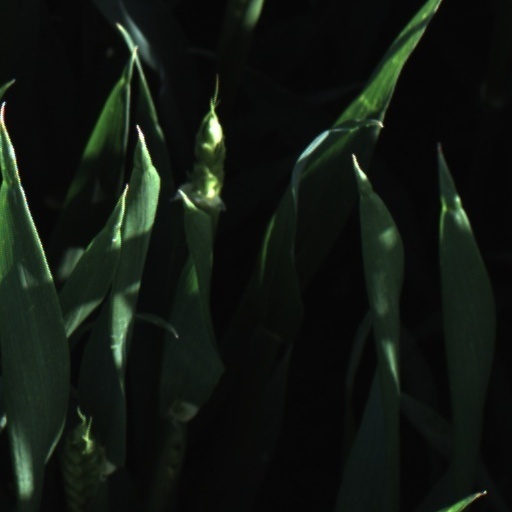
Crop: wheat